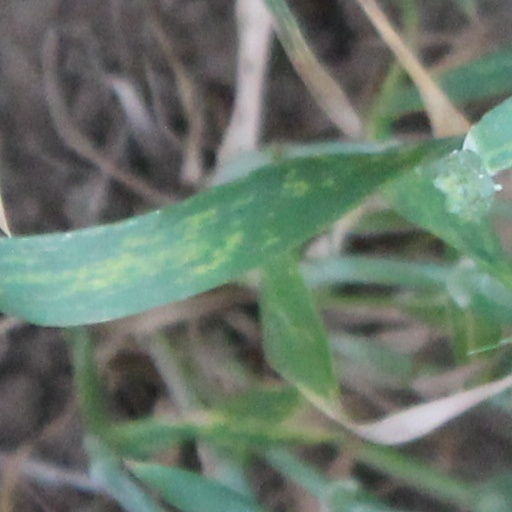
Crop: wheat